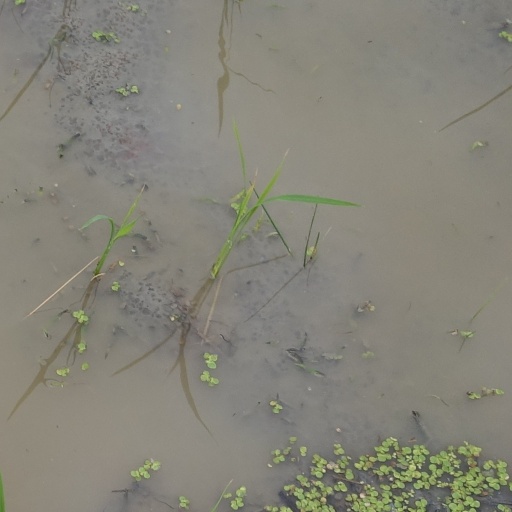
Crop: rice